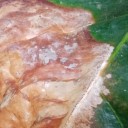
Label: Phoma